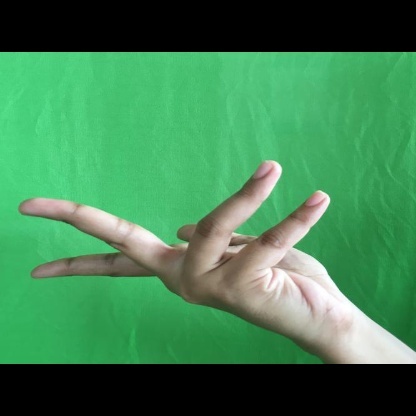
Mudra: Alapadmam